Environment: real
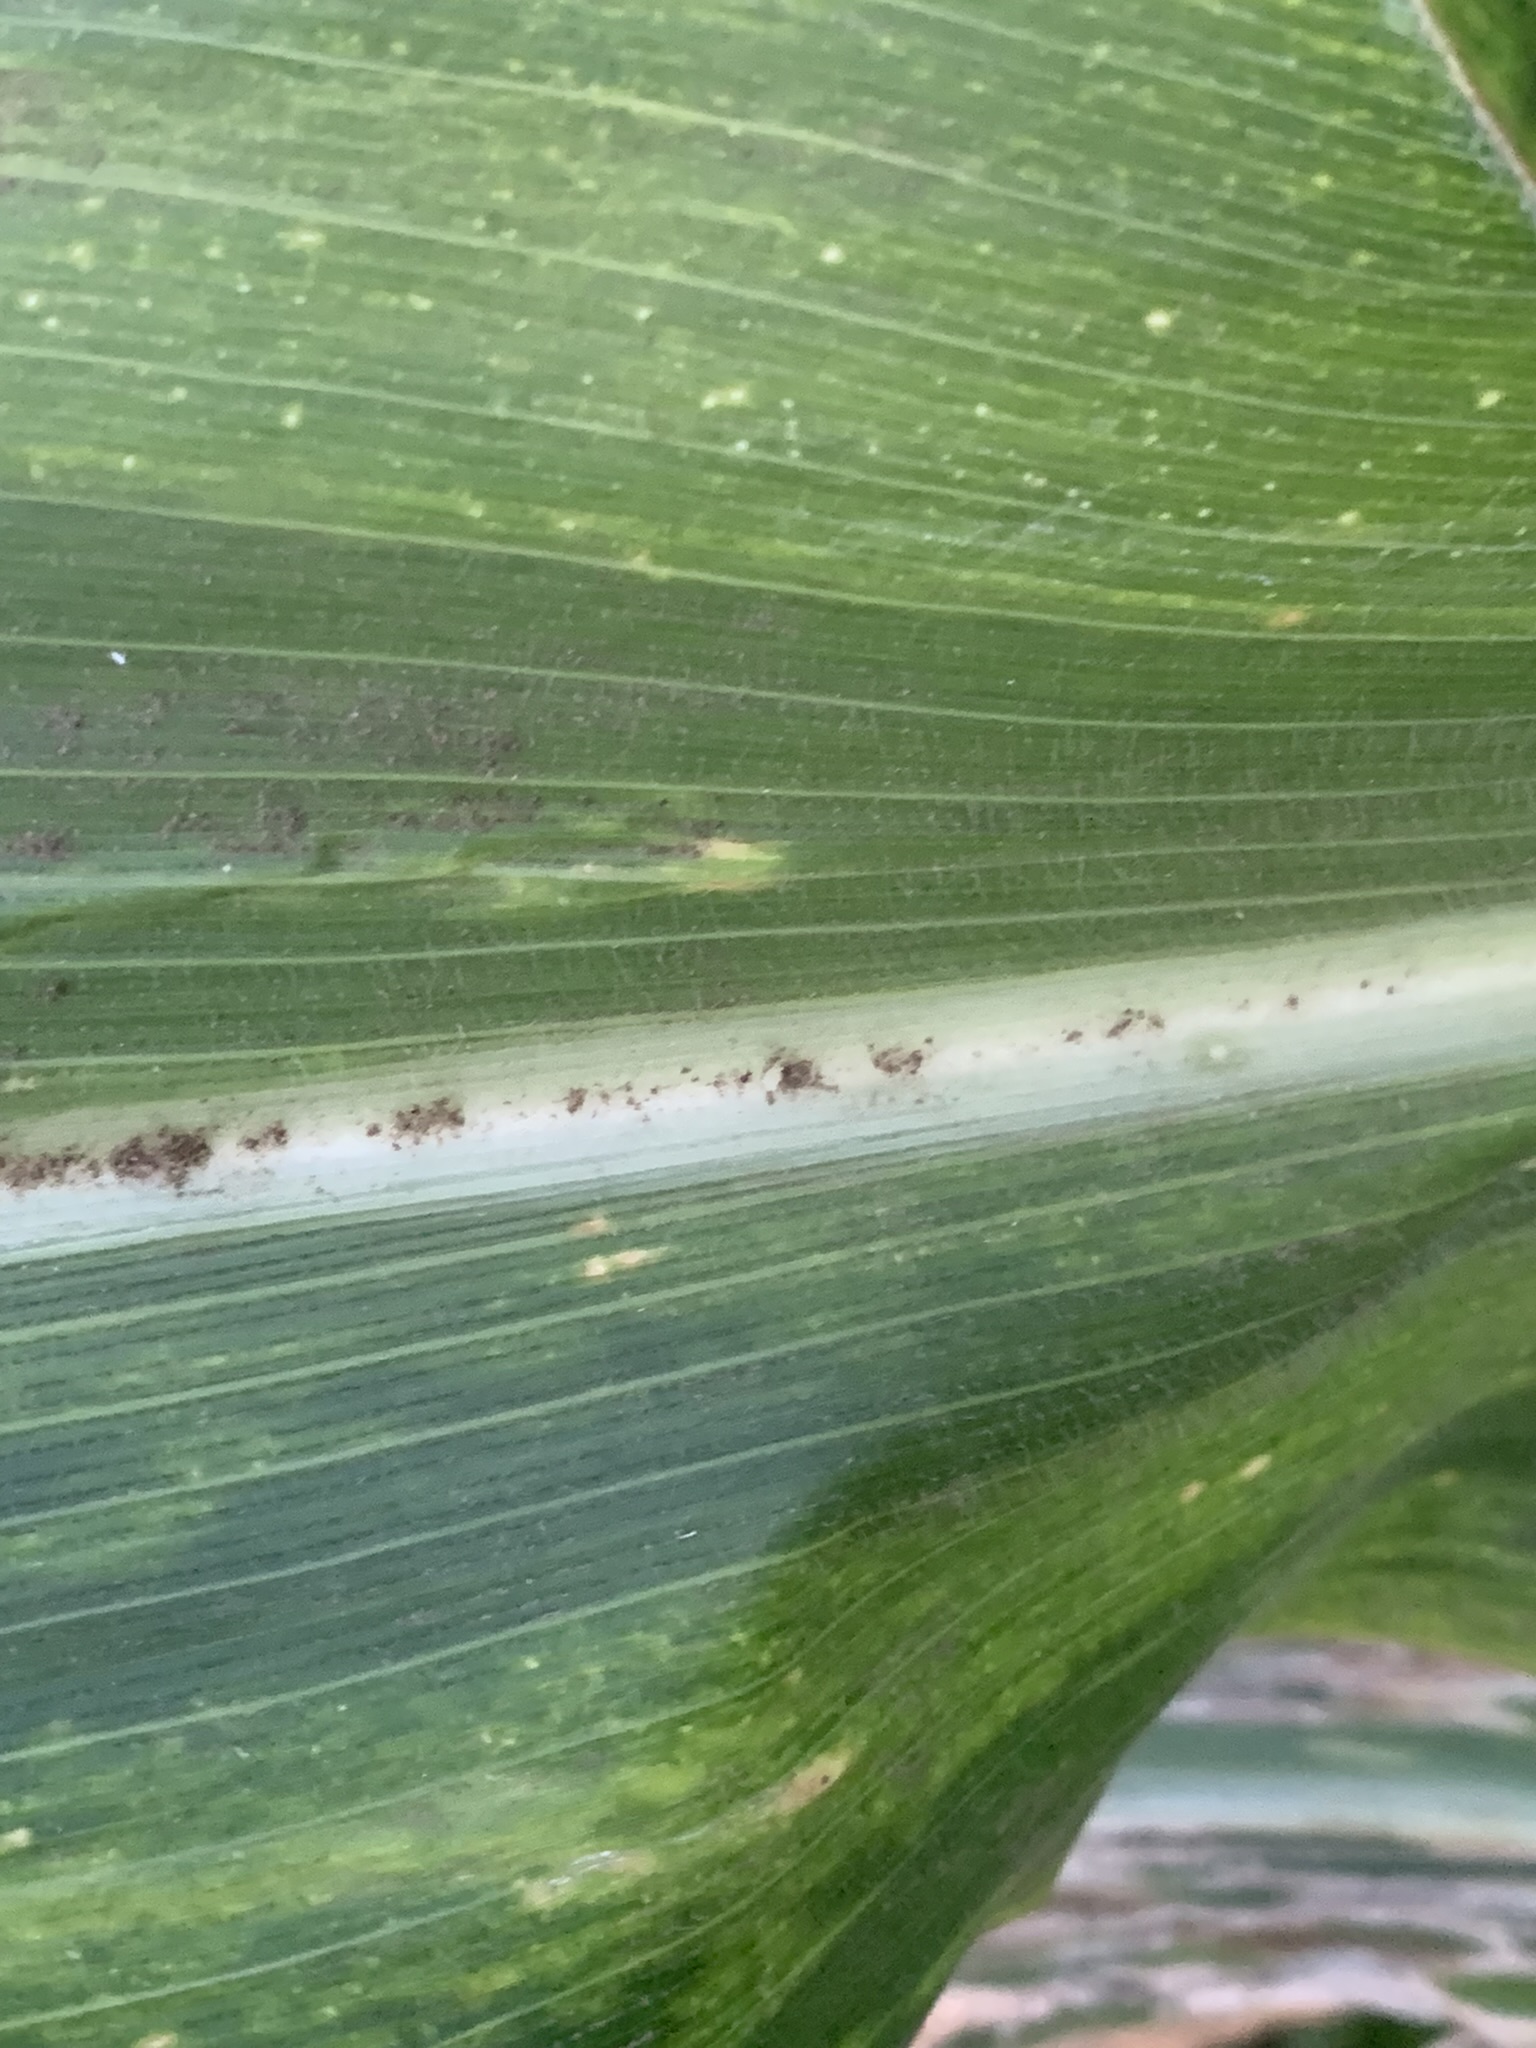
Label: lethal_necrosis